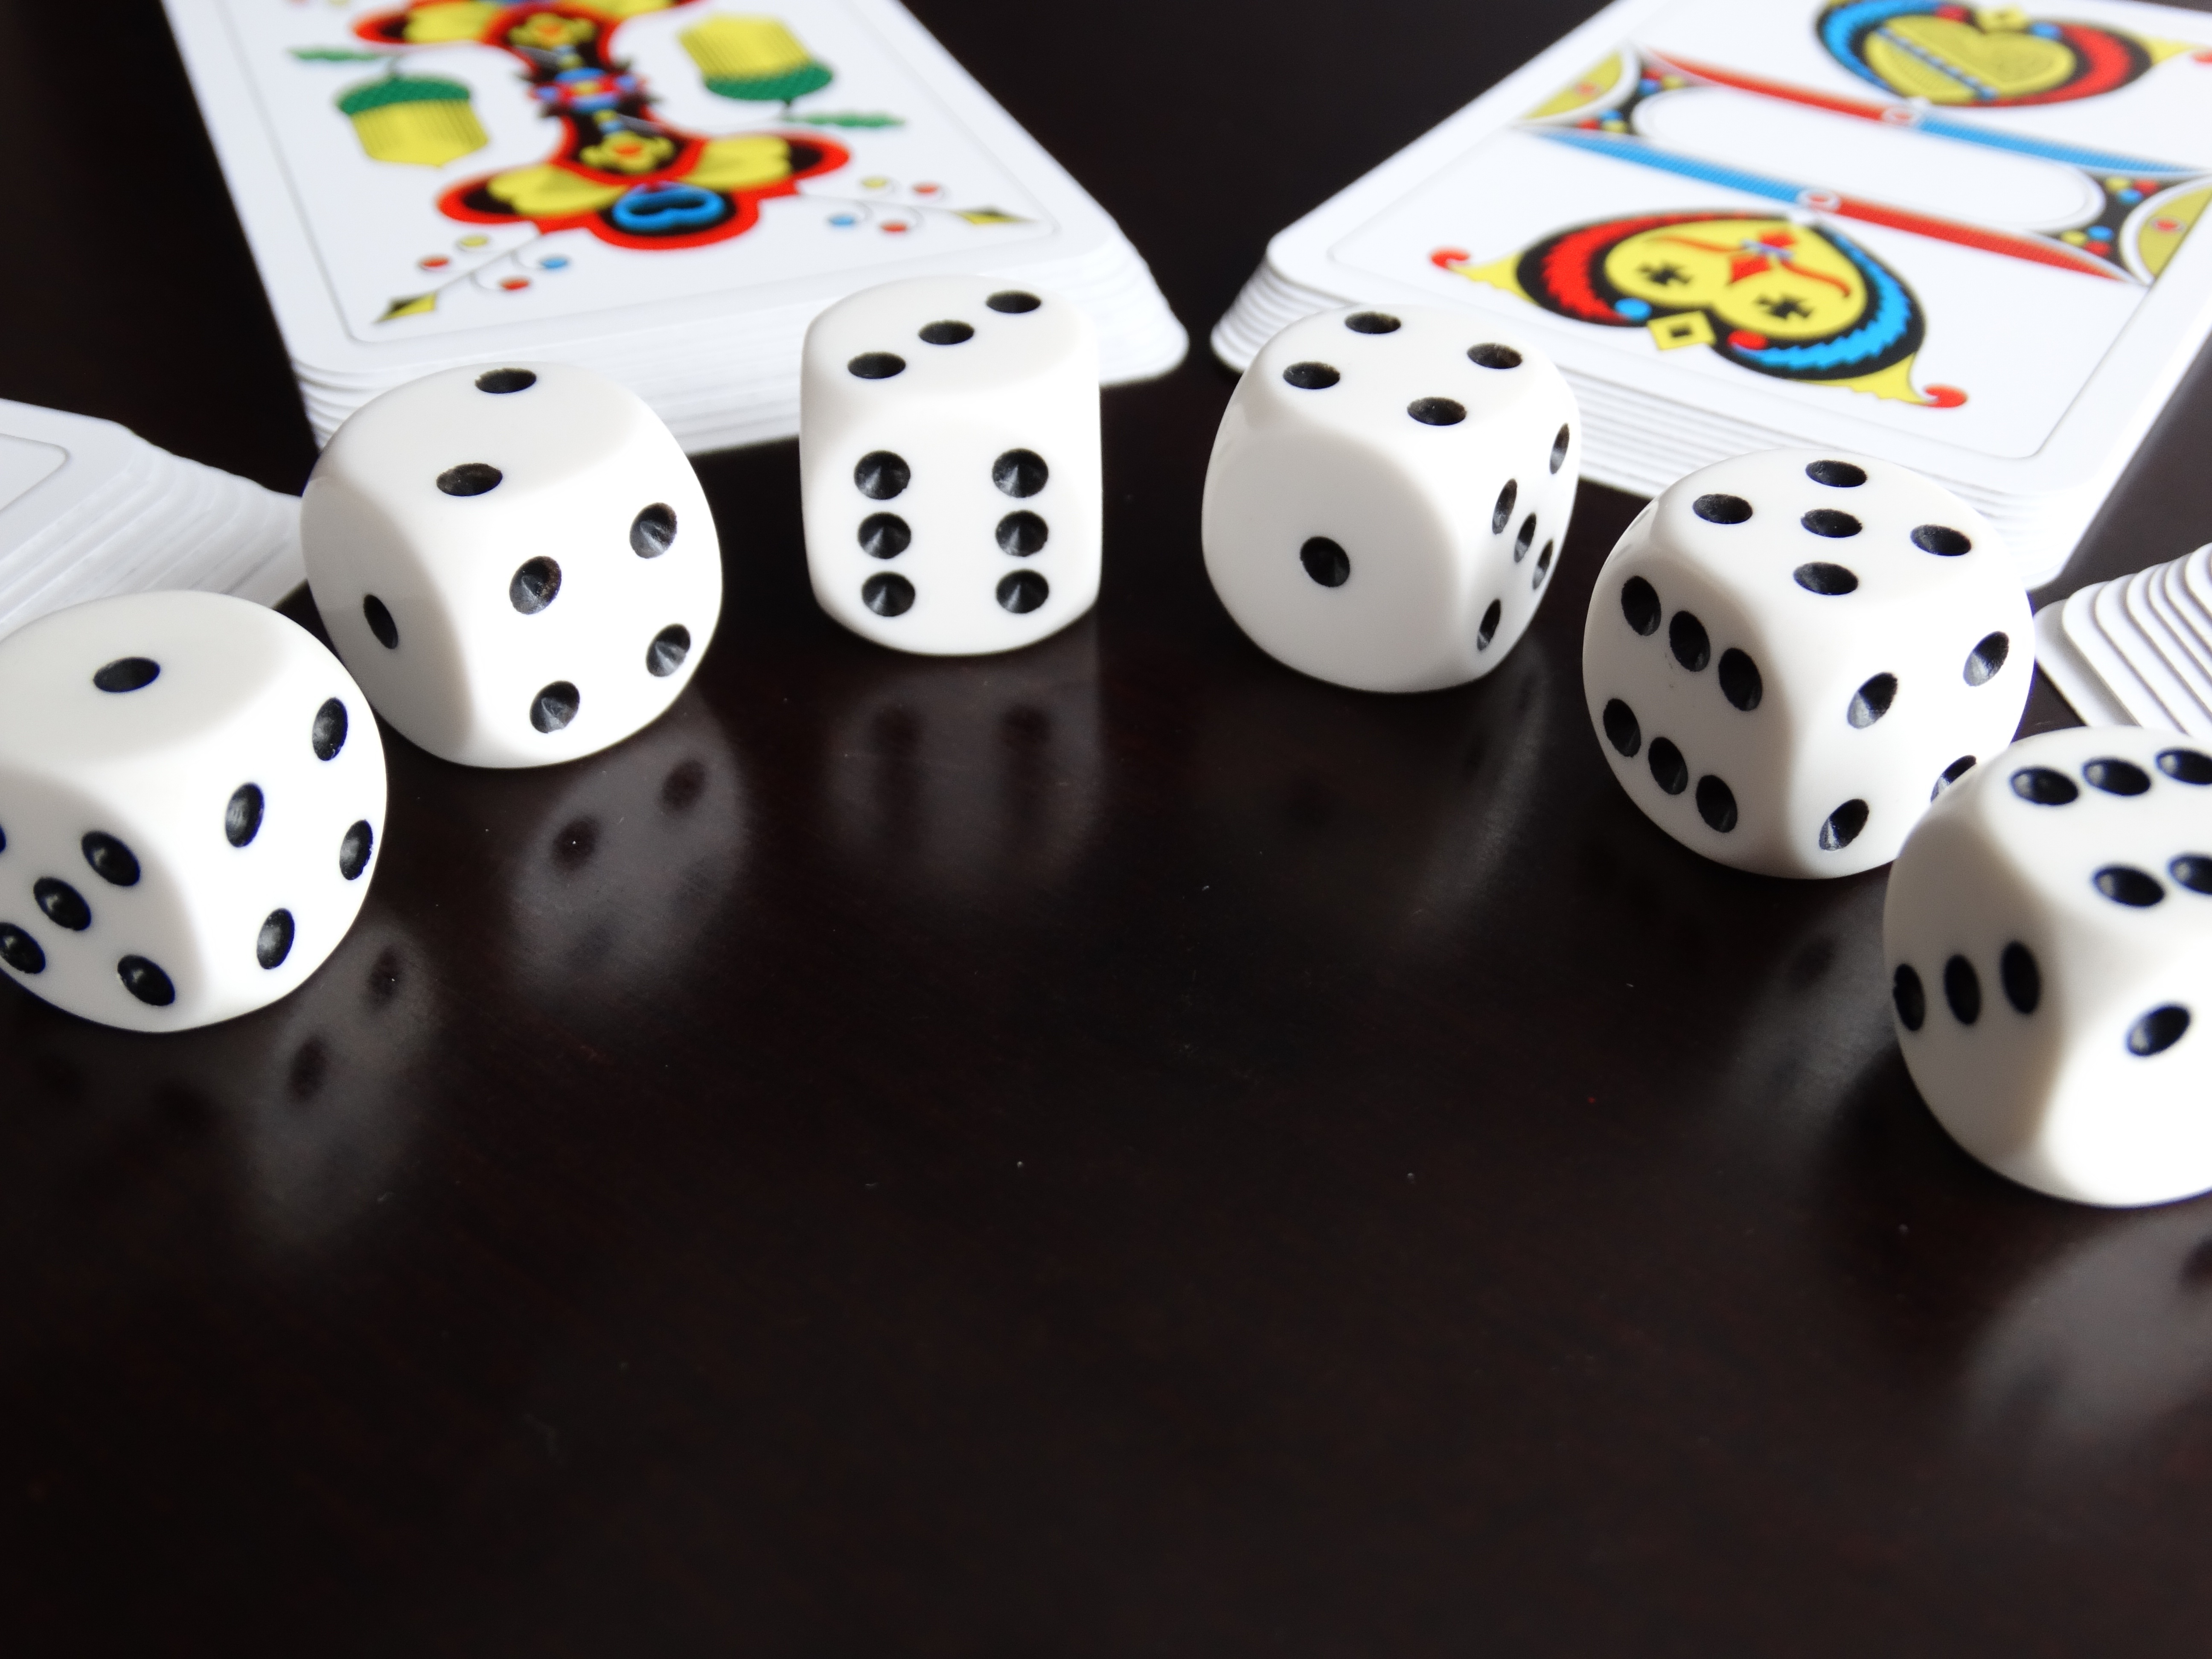
white, play, recreation, board game, cards, place, sports, strategy, cube, casino, games, dice, win, dice game, card game, lose, indoor games and sports, tabletop game, jass cards